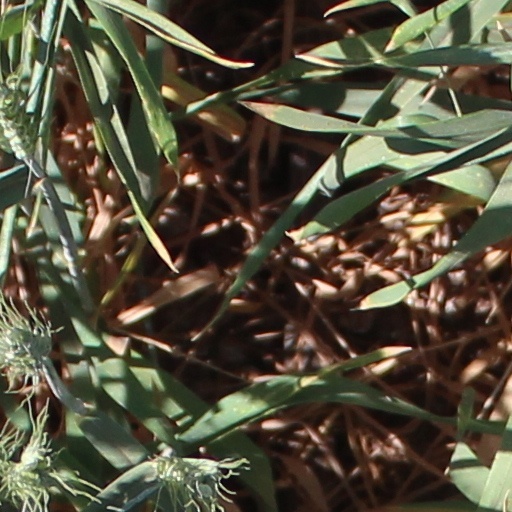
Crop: wheat